Christian Warlich

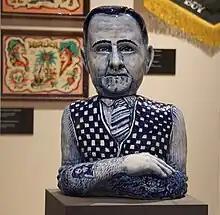

Christian Warlich (5 January 1891 – 27 February 1964) was a Hamburg based tattooist who professionalised tattooing in Germany. He supposedly was the first one to use an electric tattoo machine in Germany.